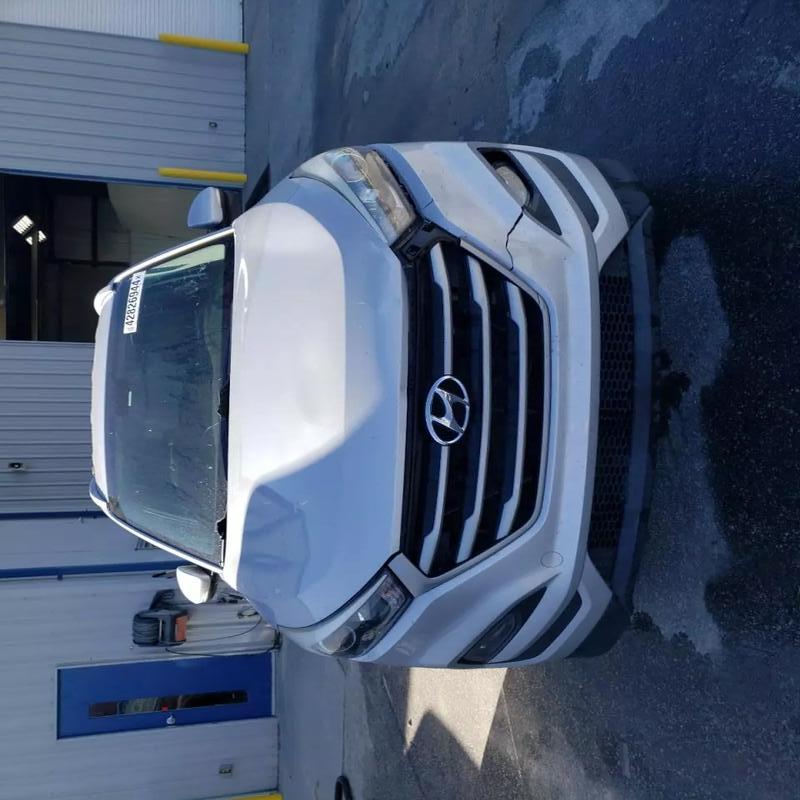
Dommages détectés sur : capot, aile avant gauche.
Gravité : mineur